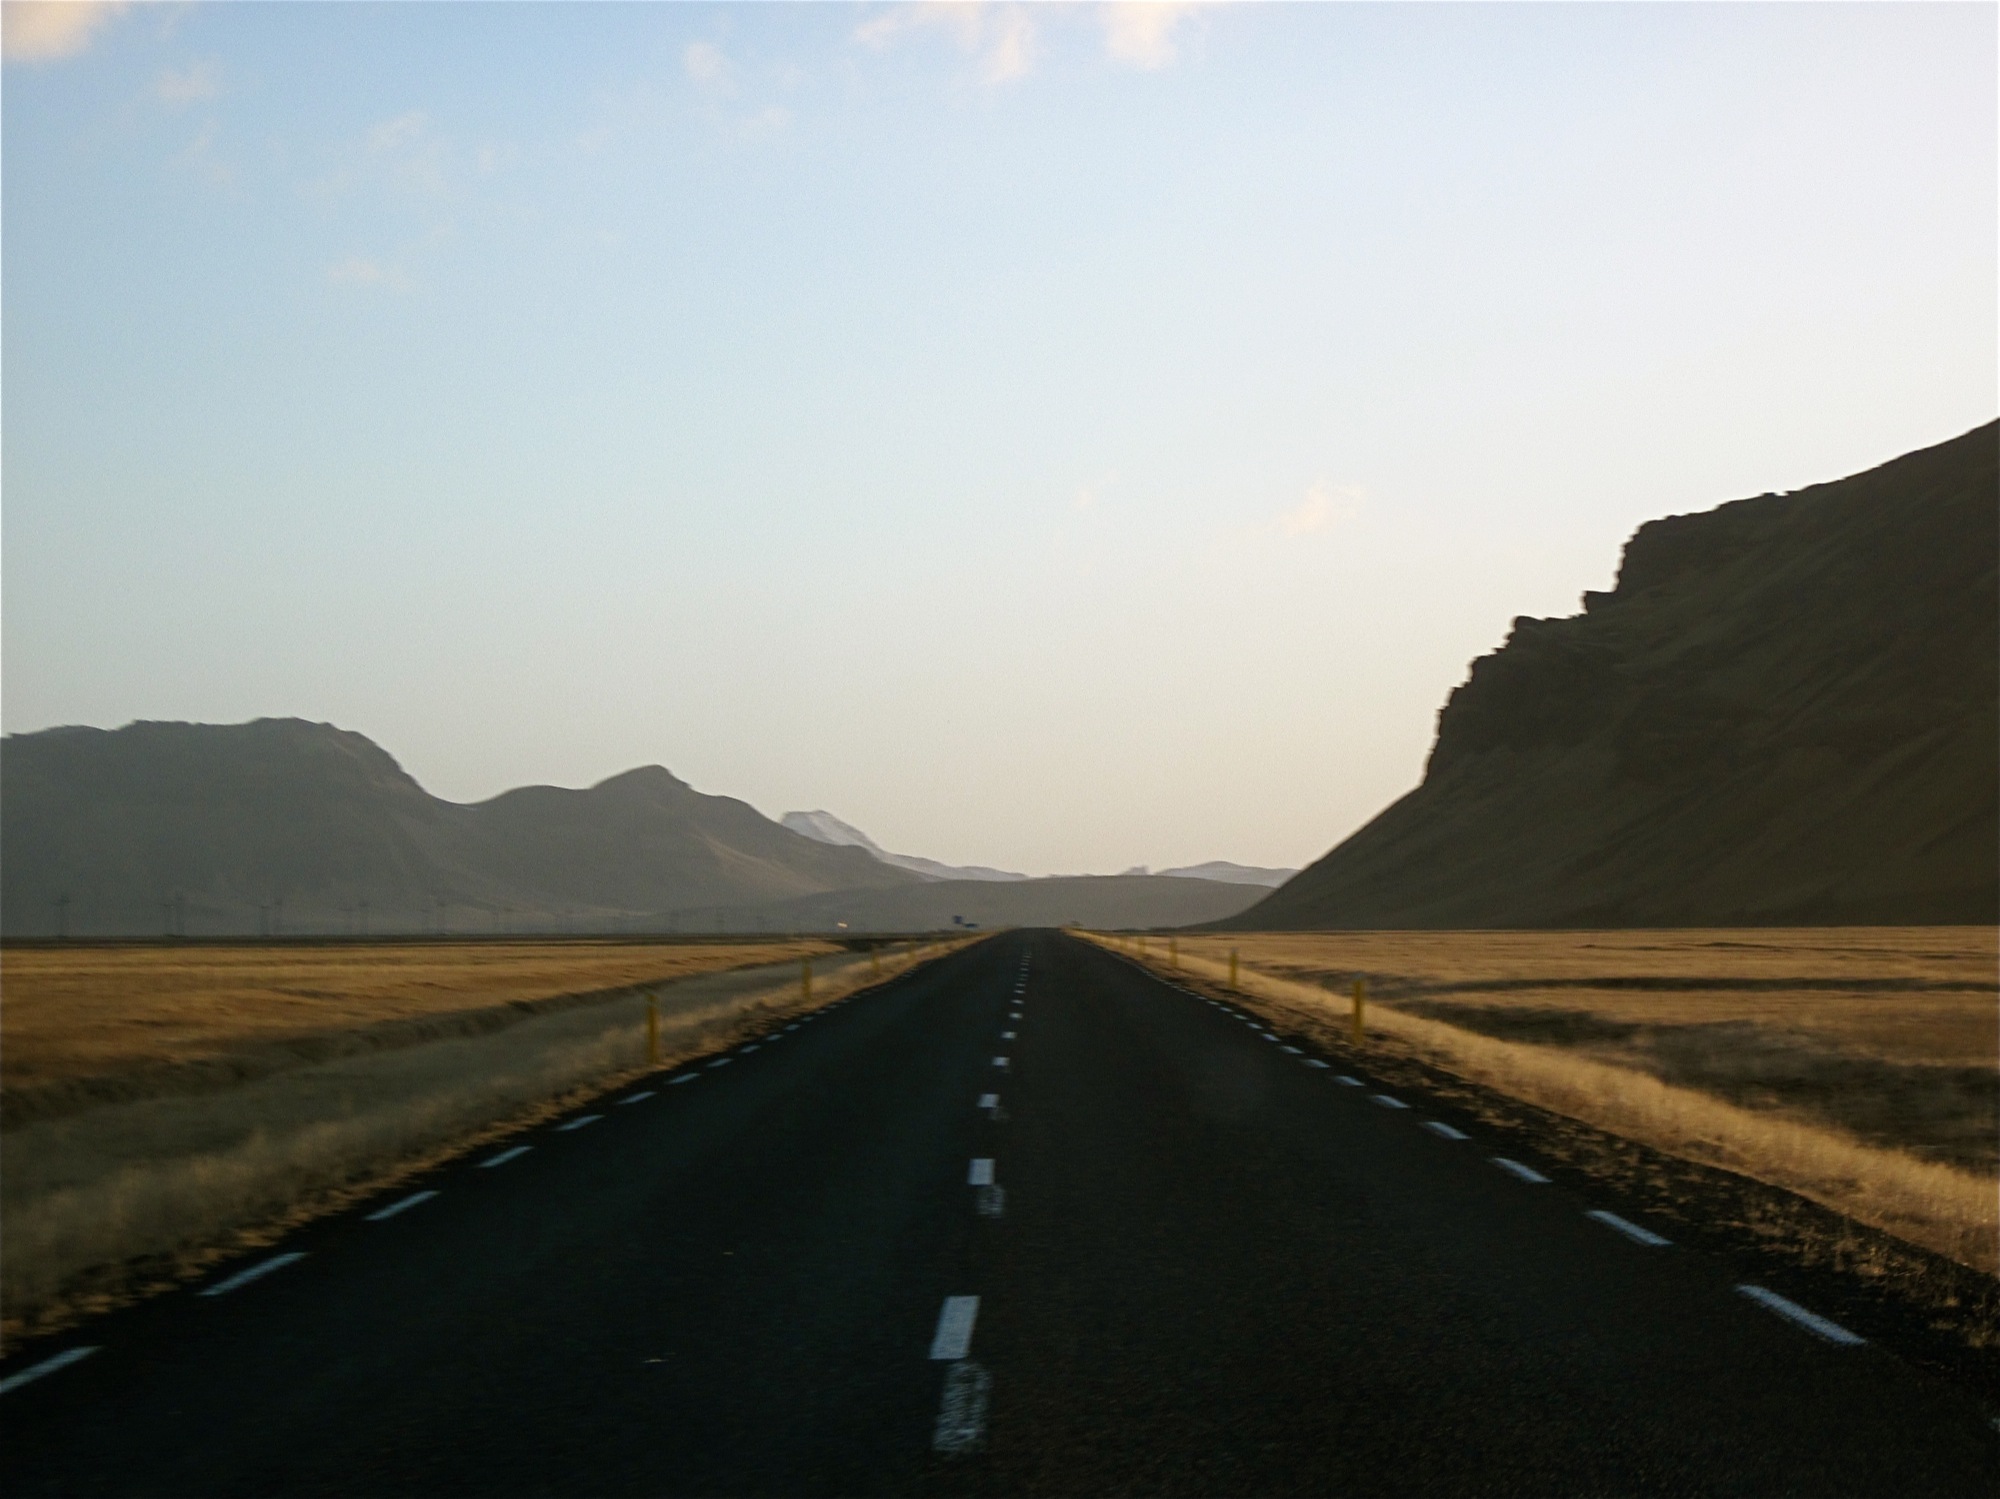
landscape, horizon, mountain, road, prairie, morning, hill, desert, highway, dawn, valley, dusk, iceland, plain, road trip, infrastructure, plateau, atmospheric phenomenon, mountainous landforms